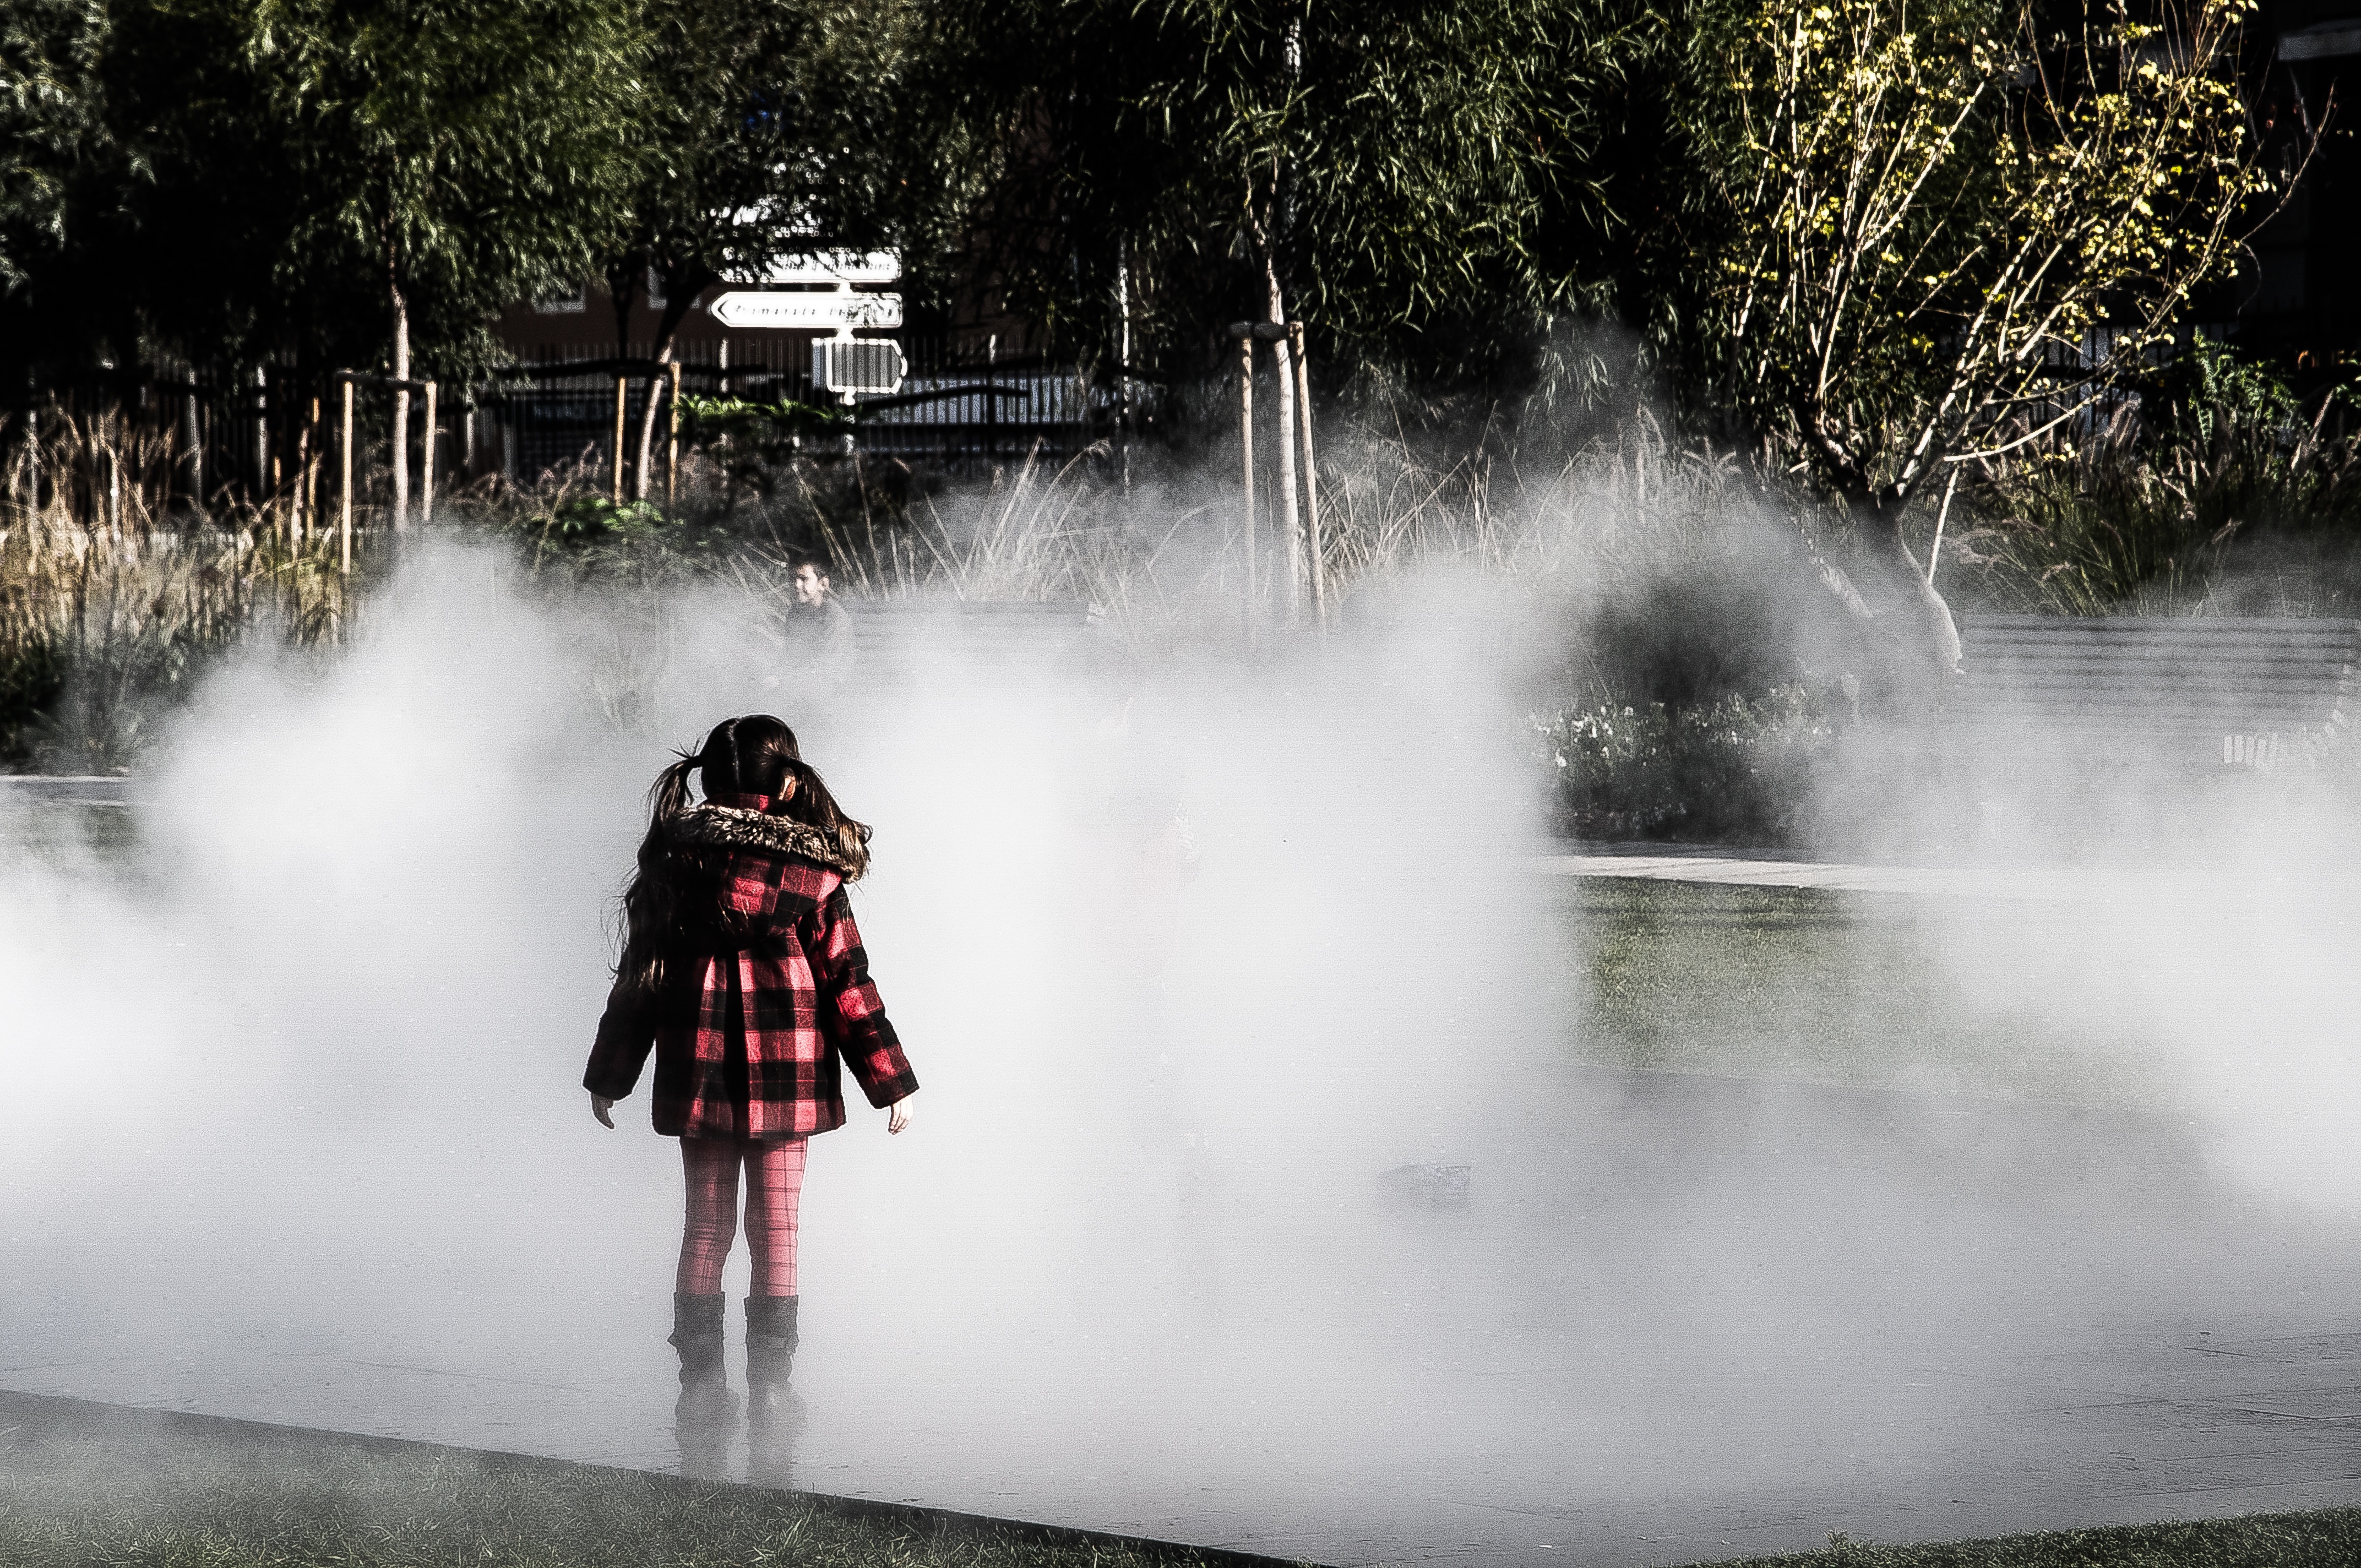
water, forest, snow, winter, mist, morning, river, autumn, park, weather, season, water feature, atmospheric phenomenon